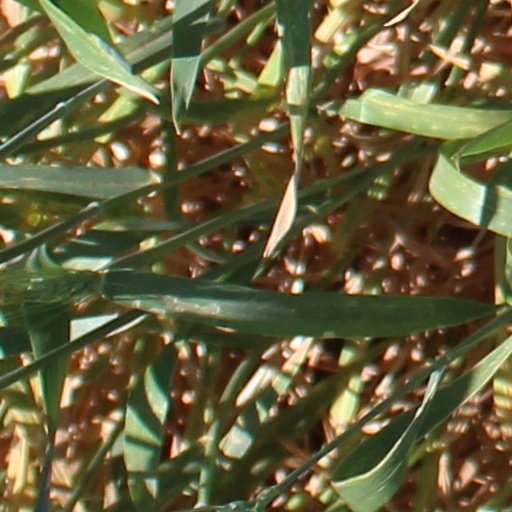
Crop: wheat